Joe Tereshinski Sr.

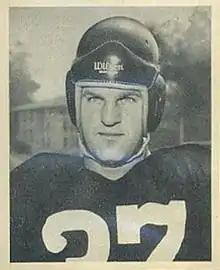
Tereshinski with the Washington Redskins in 1948

Joseph Peter Tereshinski Sr. (December 7, 1923 – June 9, 2013) was an American football tight end and assistant coach in the National Football League (NFL) for the Washington Redskins. He played college football at the University of Georgia and was drafted in the 13th round of the 1946 NFL draft.